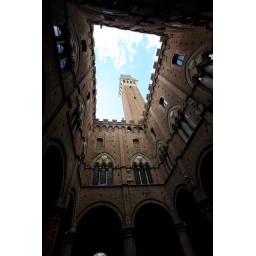
Inside clock tower in Siena